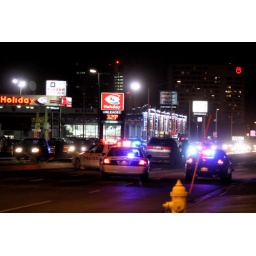
A man was hit by a car crossing 5th Avenue. The road was shut down for almost 3 hours